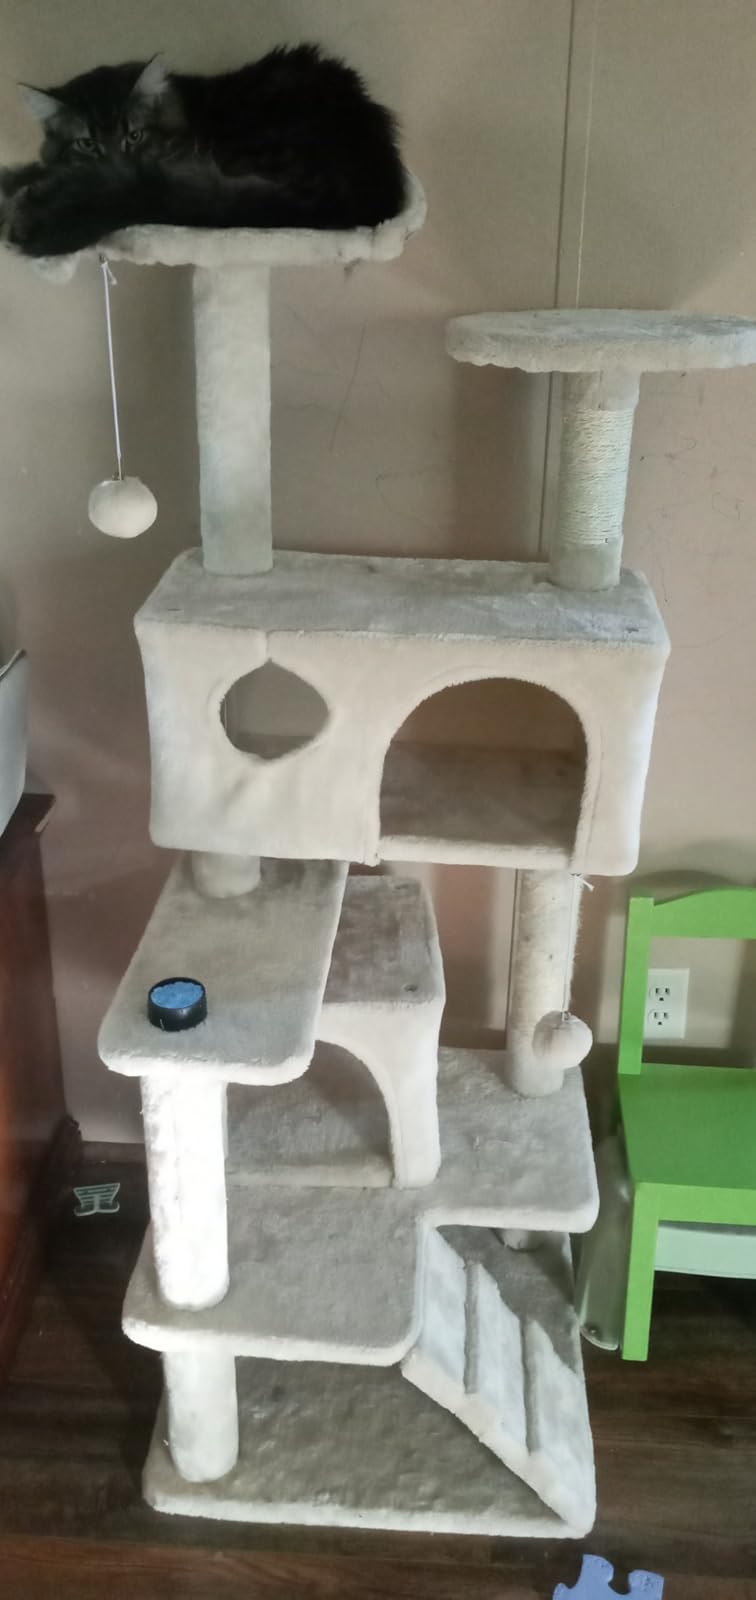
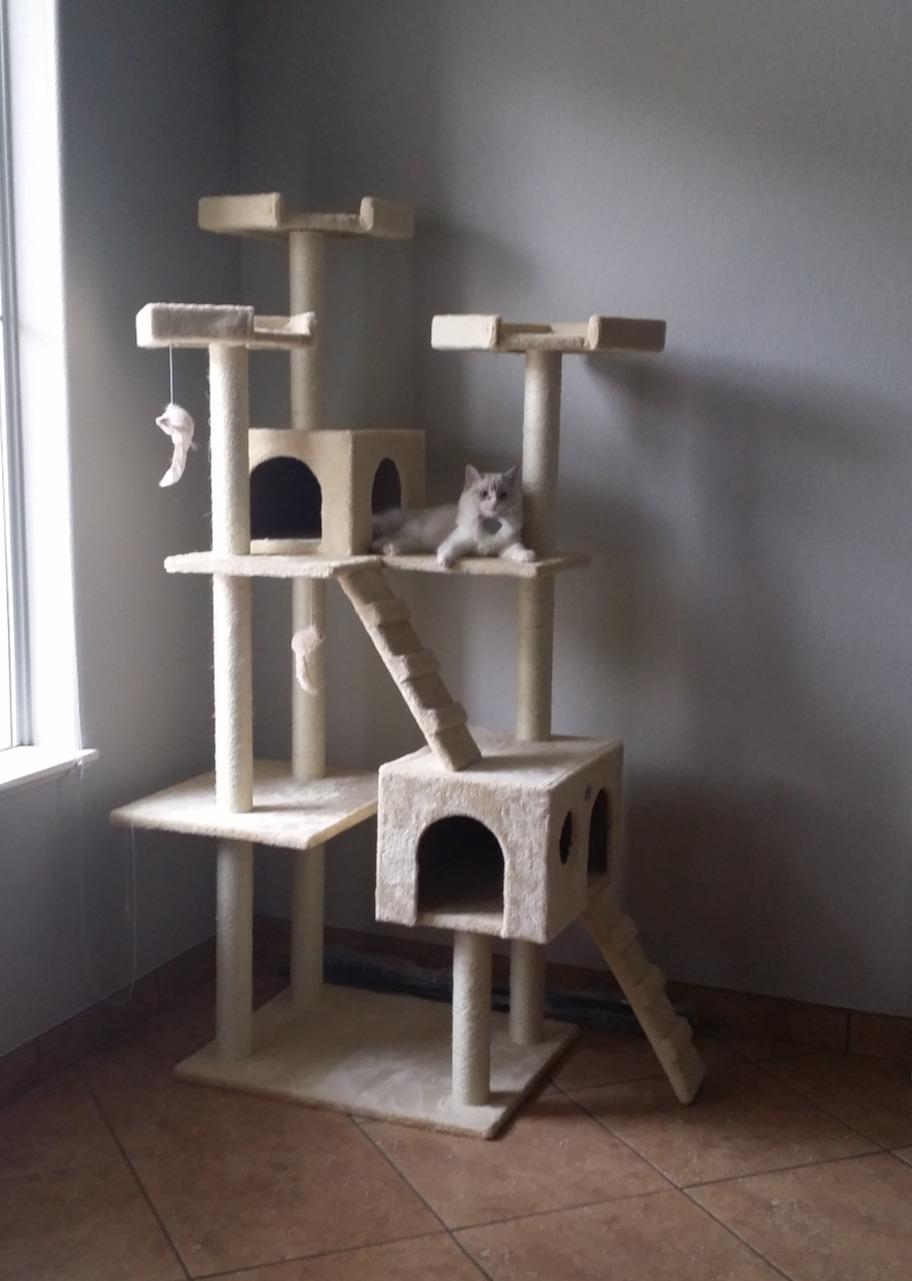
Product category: items_cat tree
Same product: no